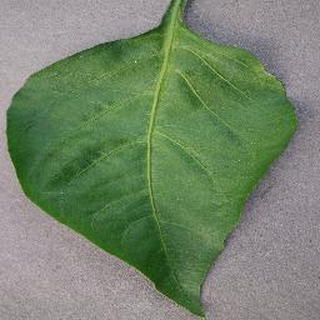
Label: healthy_bell_pepper